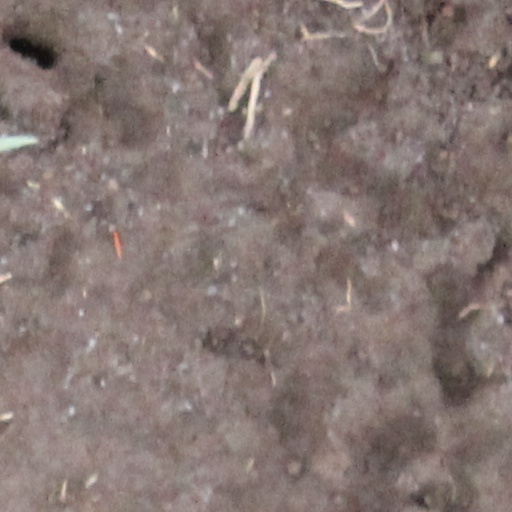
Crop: wheat